Jesse James Home Museum

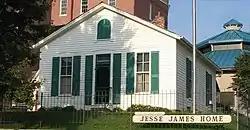

The Jesse James Home Museum is the house in St. Joseph, Missouri where outlaw Jesse James was living and was gunned down on April 3, 1882, by Robert Ford. It is a one-story, Greek Revival style frame dwelling measuring 24 feet, 2 inches, wide and 30 feet, 4 inches, deep.